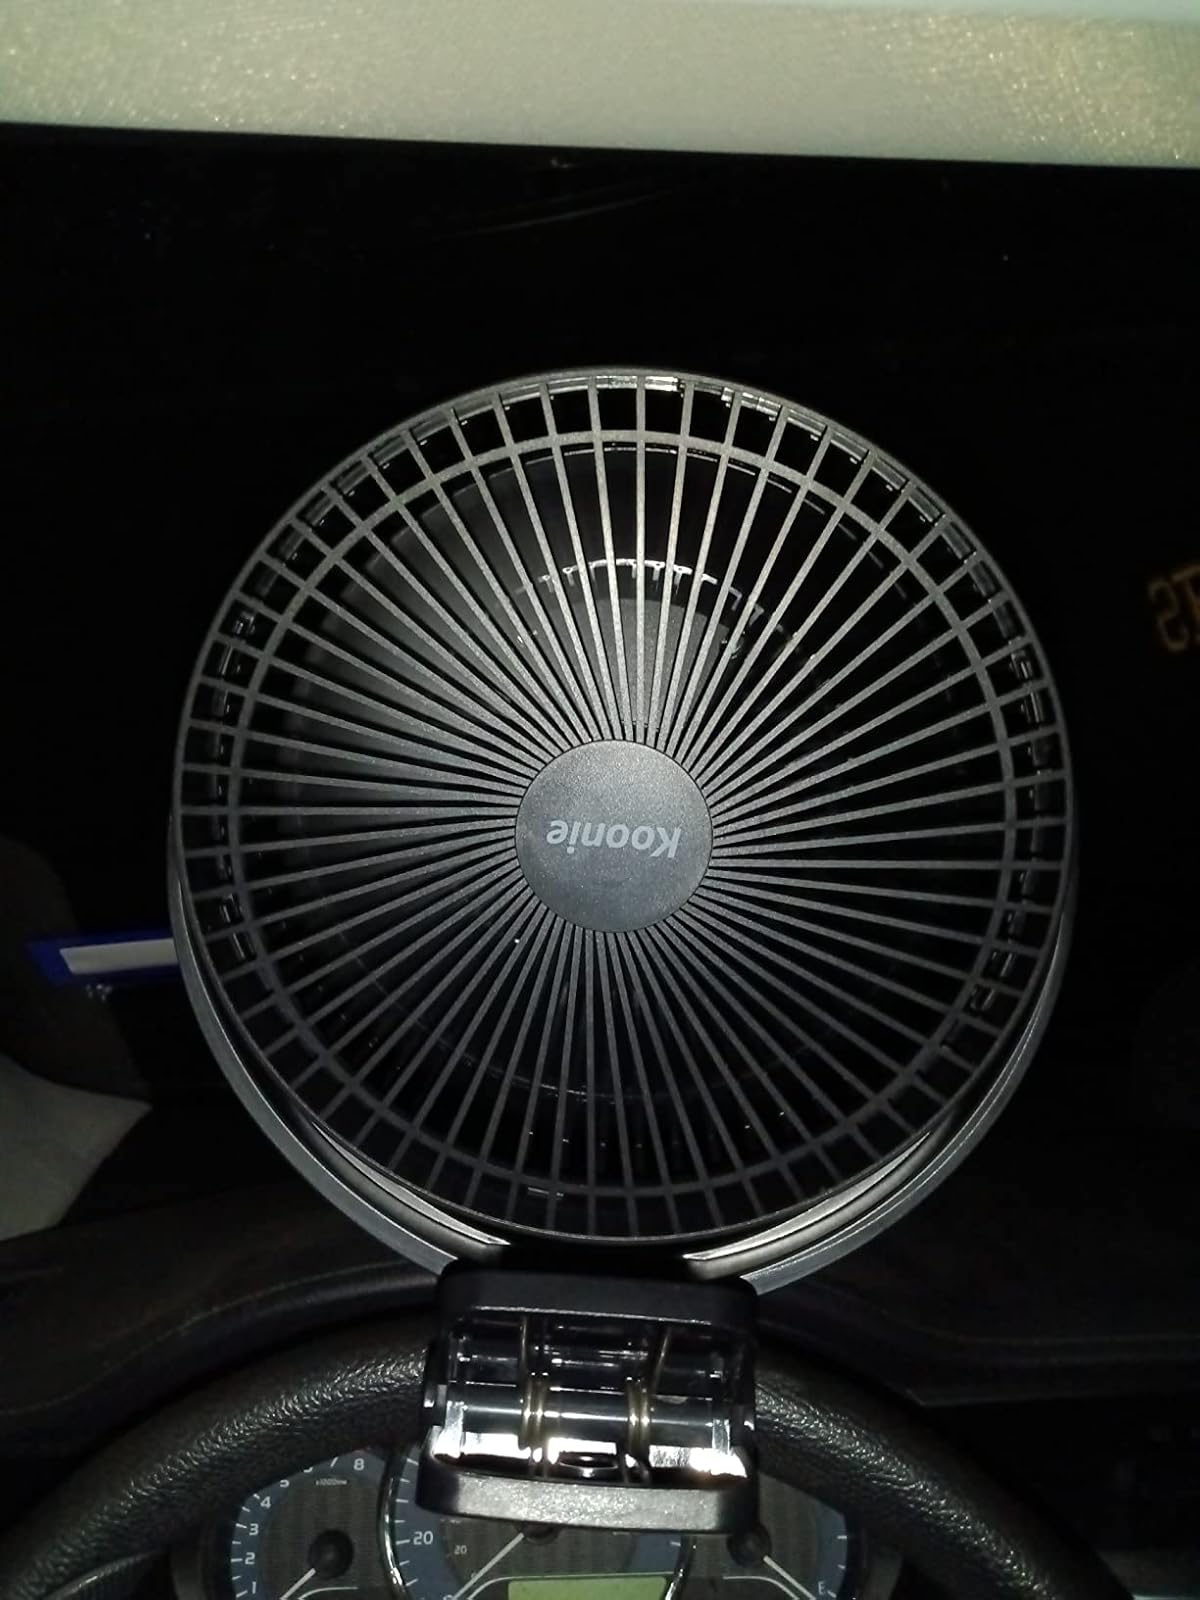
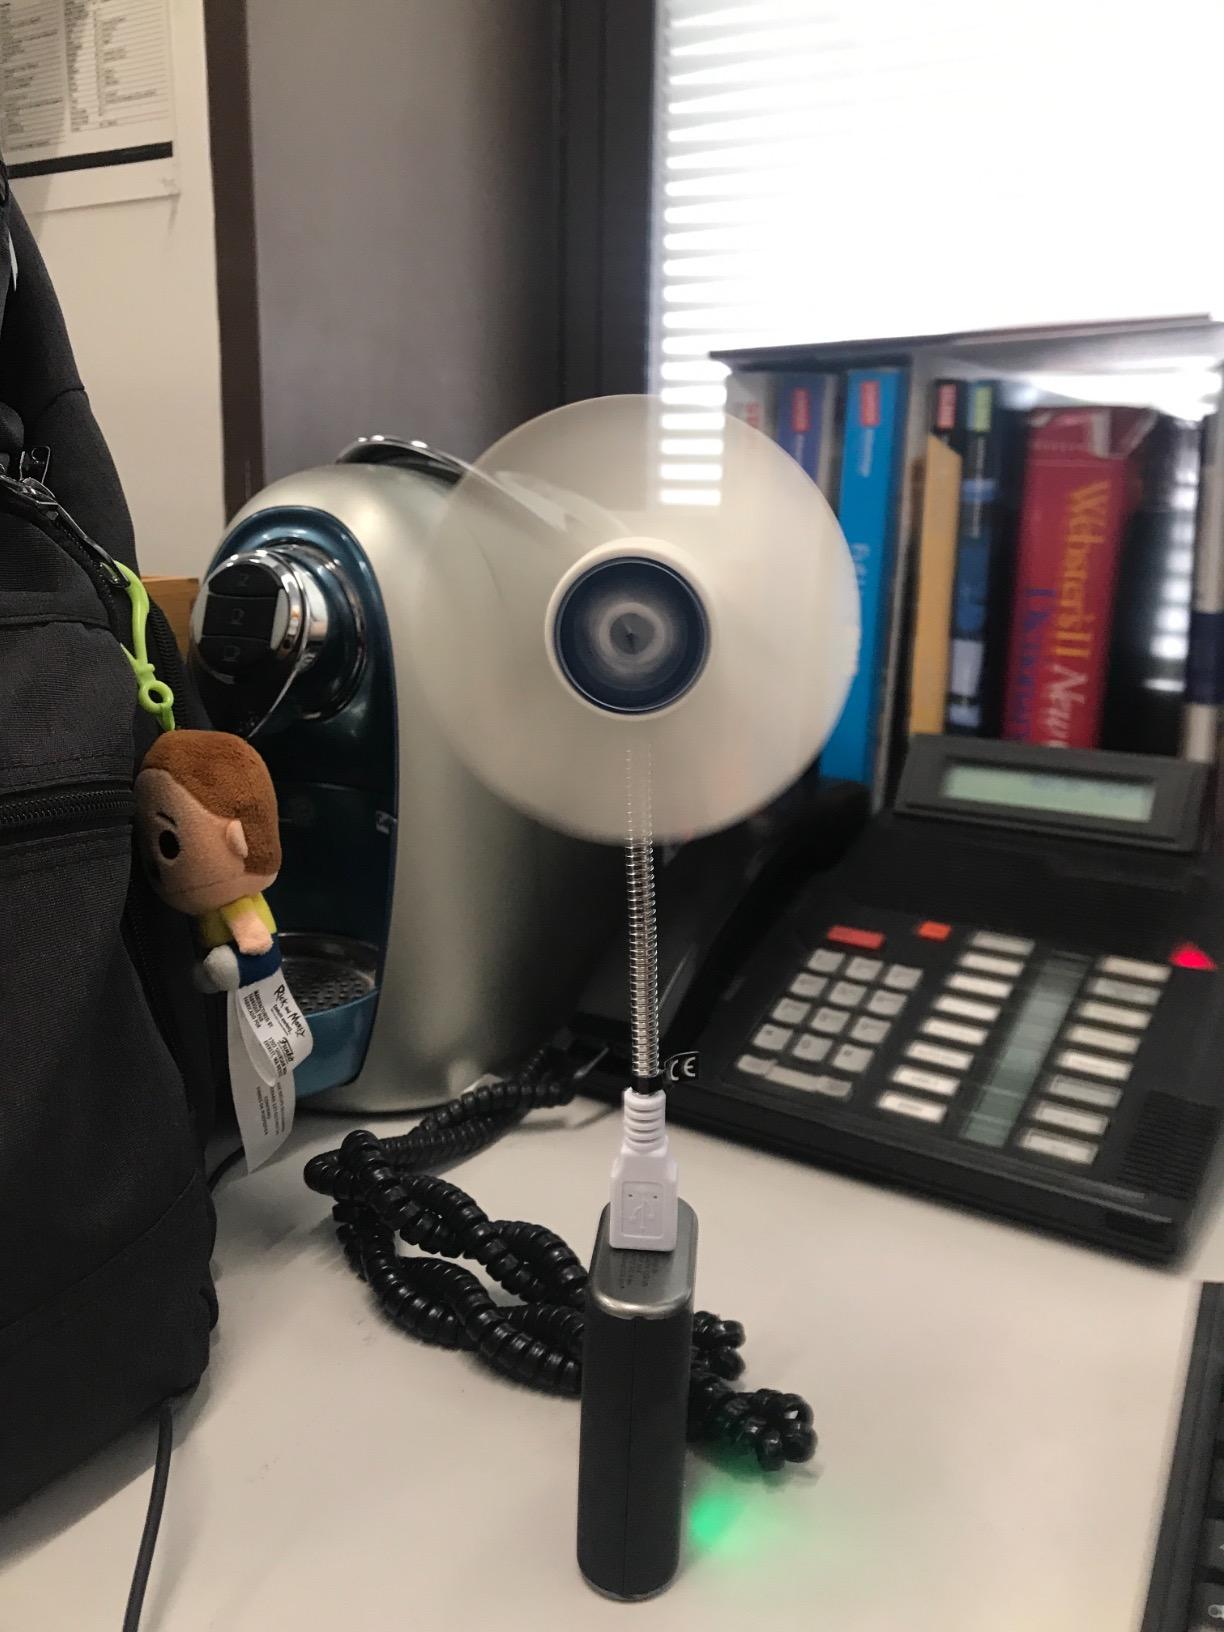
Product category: fan
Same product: no